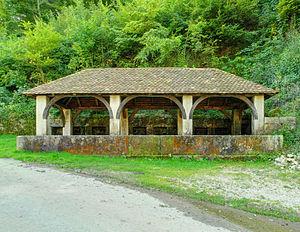
Cet article dresse la liste des fontaines protégées au titre des monuments historiques dans la région du Grand Est.
Cet article recense les monuments historiques du Territoire de Belfort, en France.